Mary Kerridge

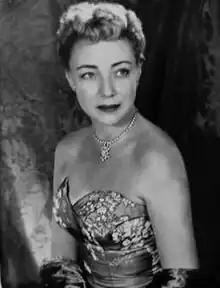

Mary Kerridge (3 April 1914 – 22 July 1999) was an English actress and theatre director, who (with her husband, John Counsell) ran the Theatre Royal, Windsor and its in-house repertory company from the 1930s to the 1980s. Her daughter is the actress Elizabeth Counsell.